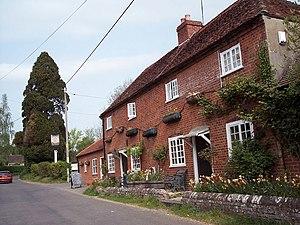
Whitsbury est un village situé dans le district de New Forest et le comté du Hampshire, en Angleterre.